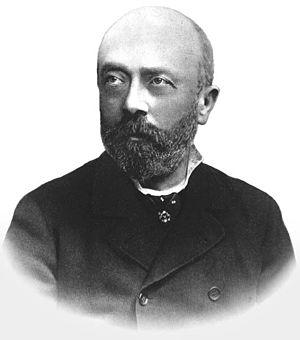
20 janvier : La Wally, opéra d'Alfredo Catalani, créé à La Scala de Milan.